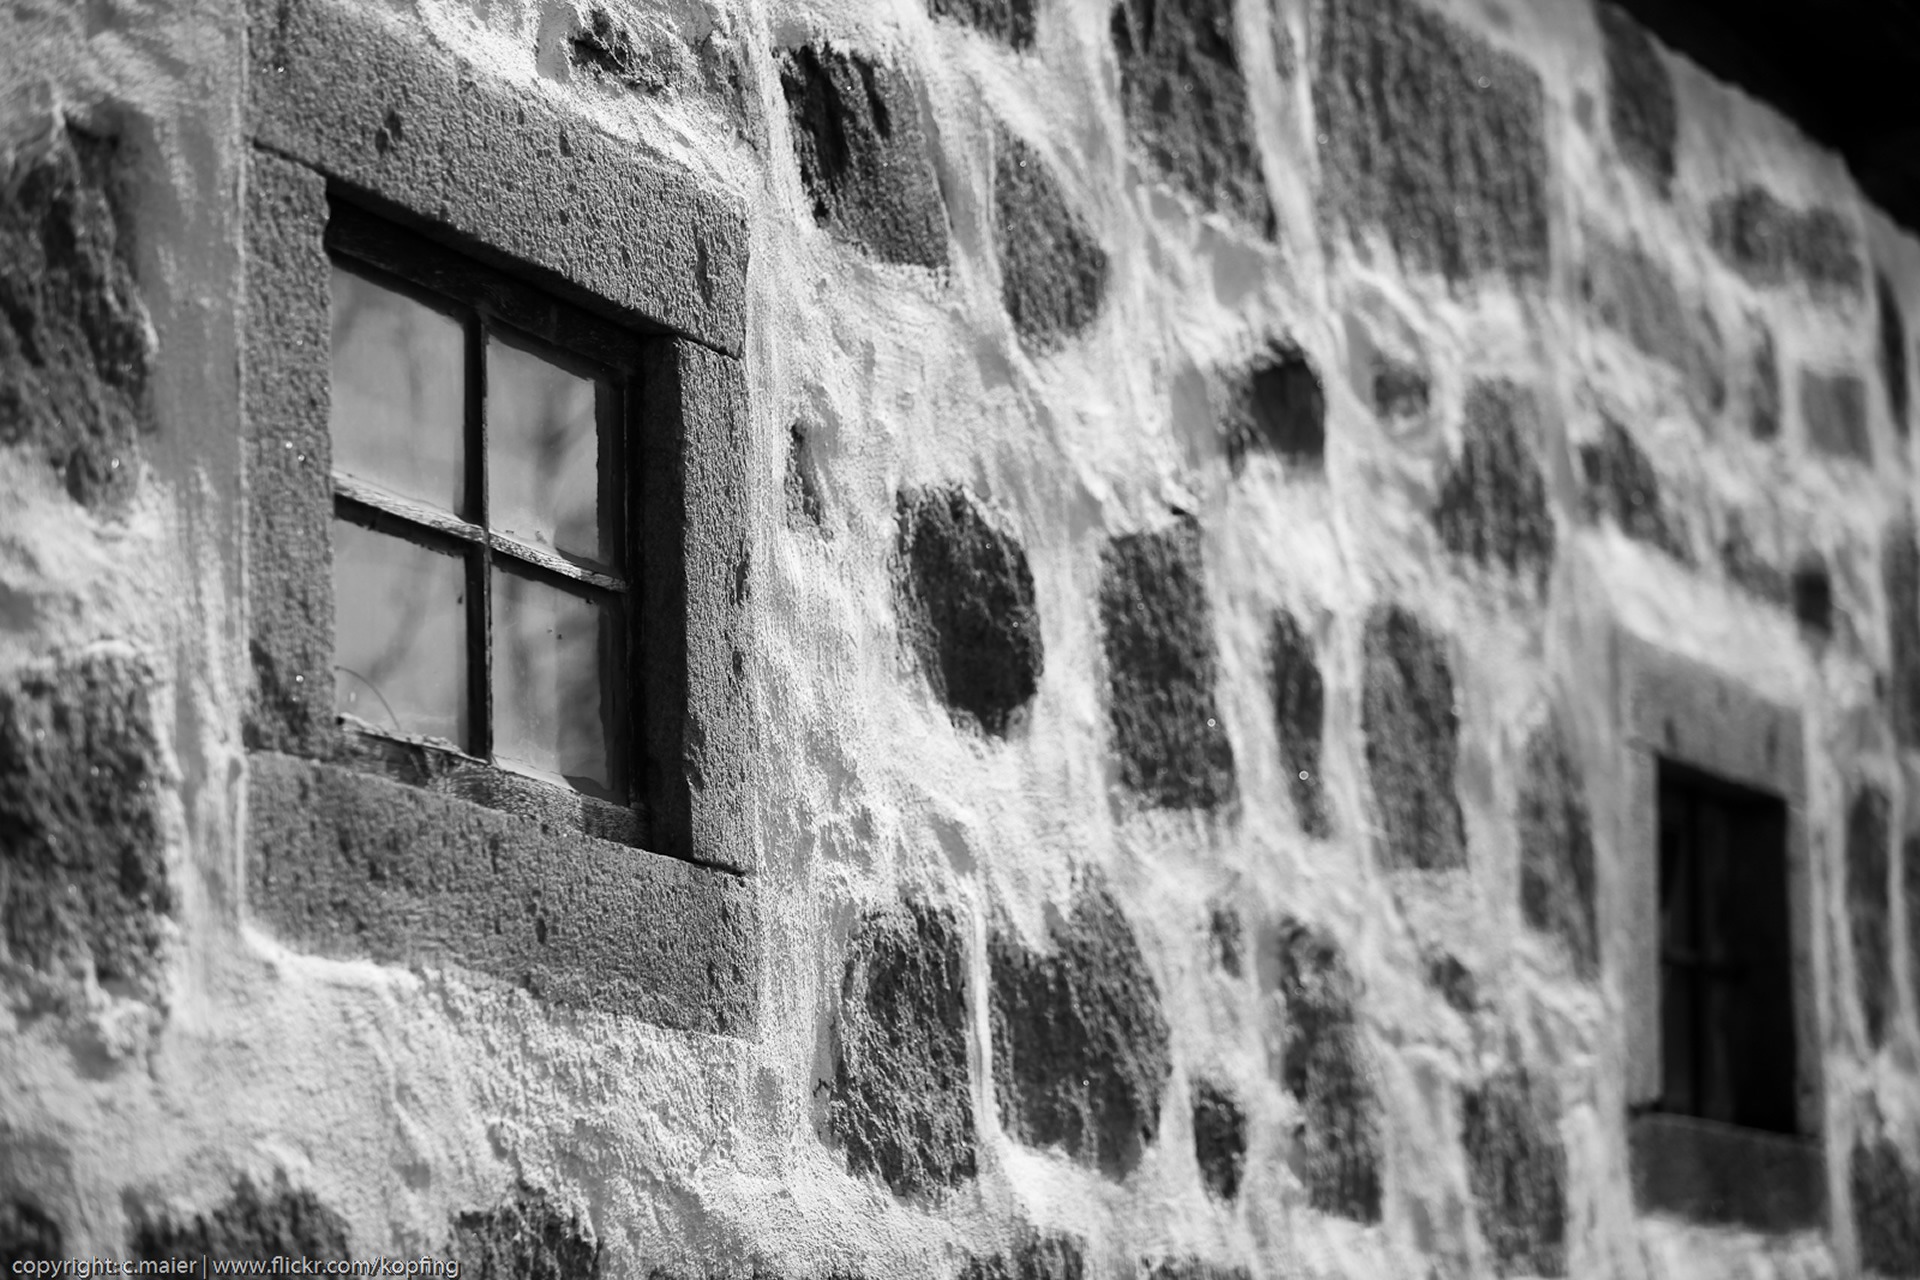
black and white, white, photography, window, old, wall, monochrome, door, lime, farmhouse, granite, plaster, upper austria, door frame, monochrome photography, innviertel, sauwald, four kanter, kopfing